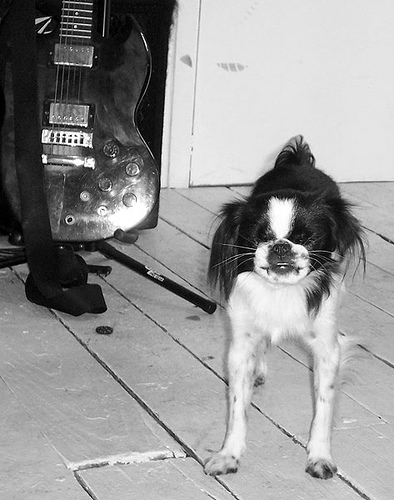
Animal: dog
Breed: japanese chin